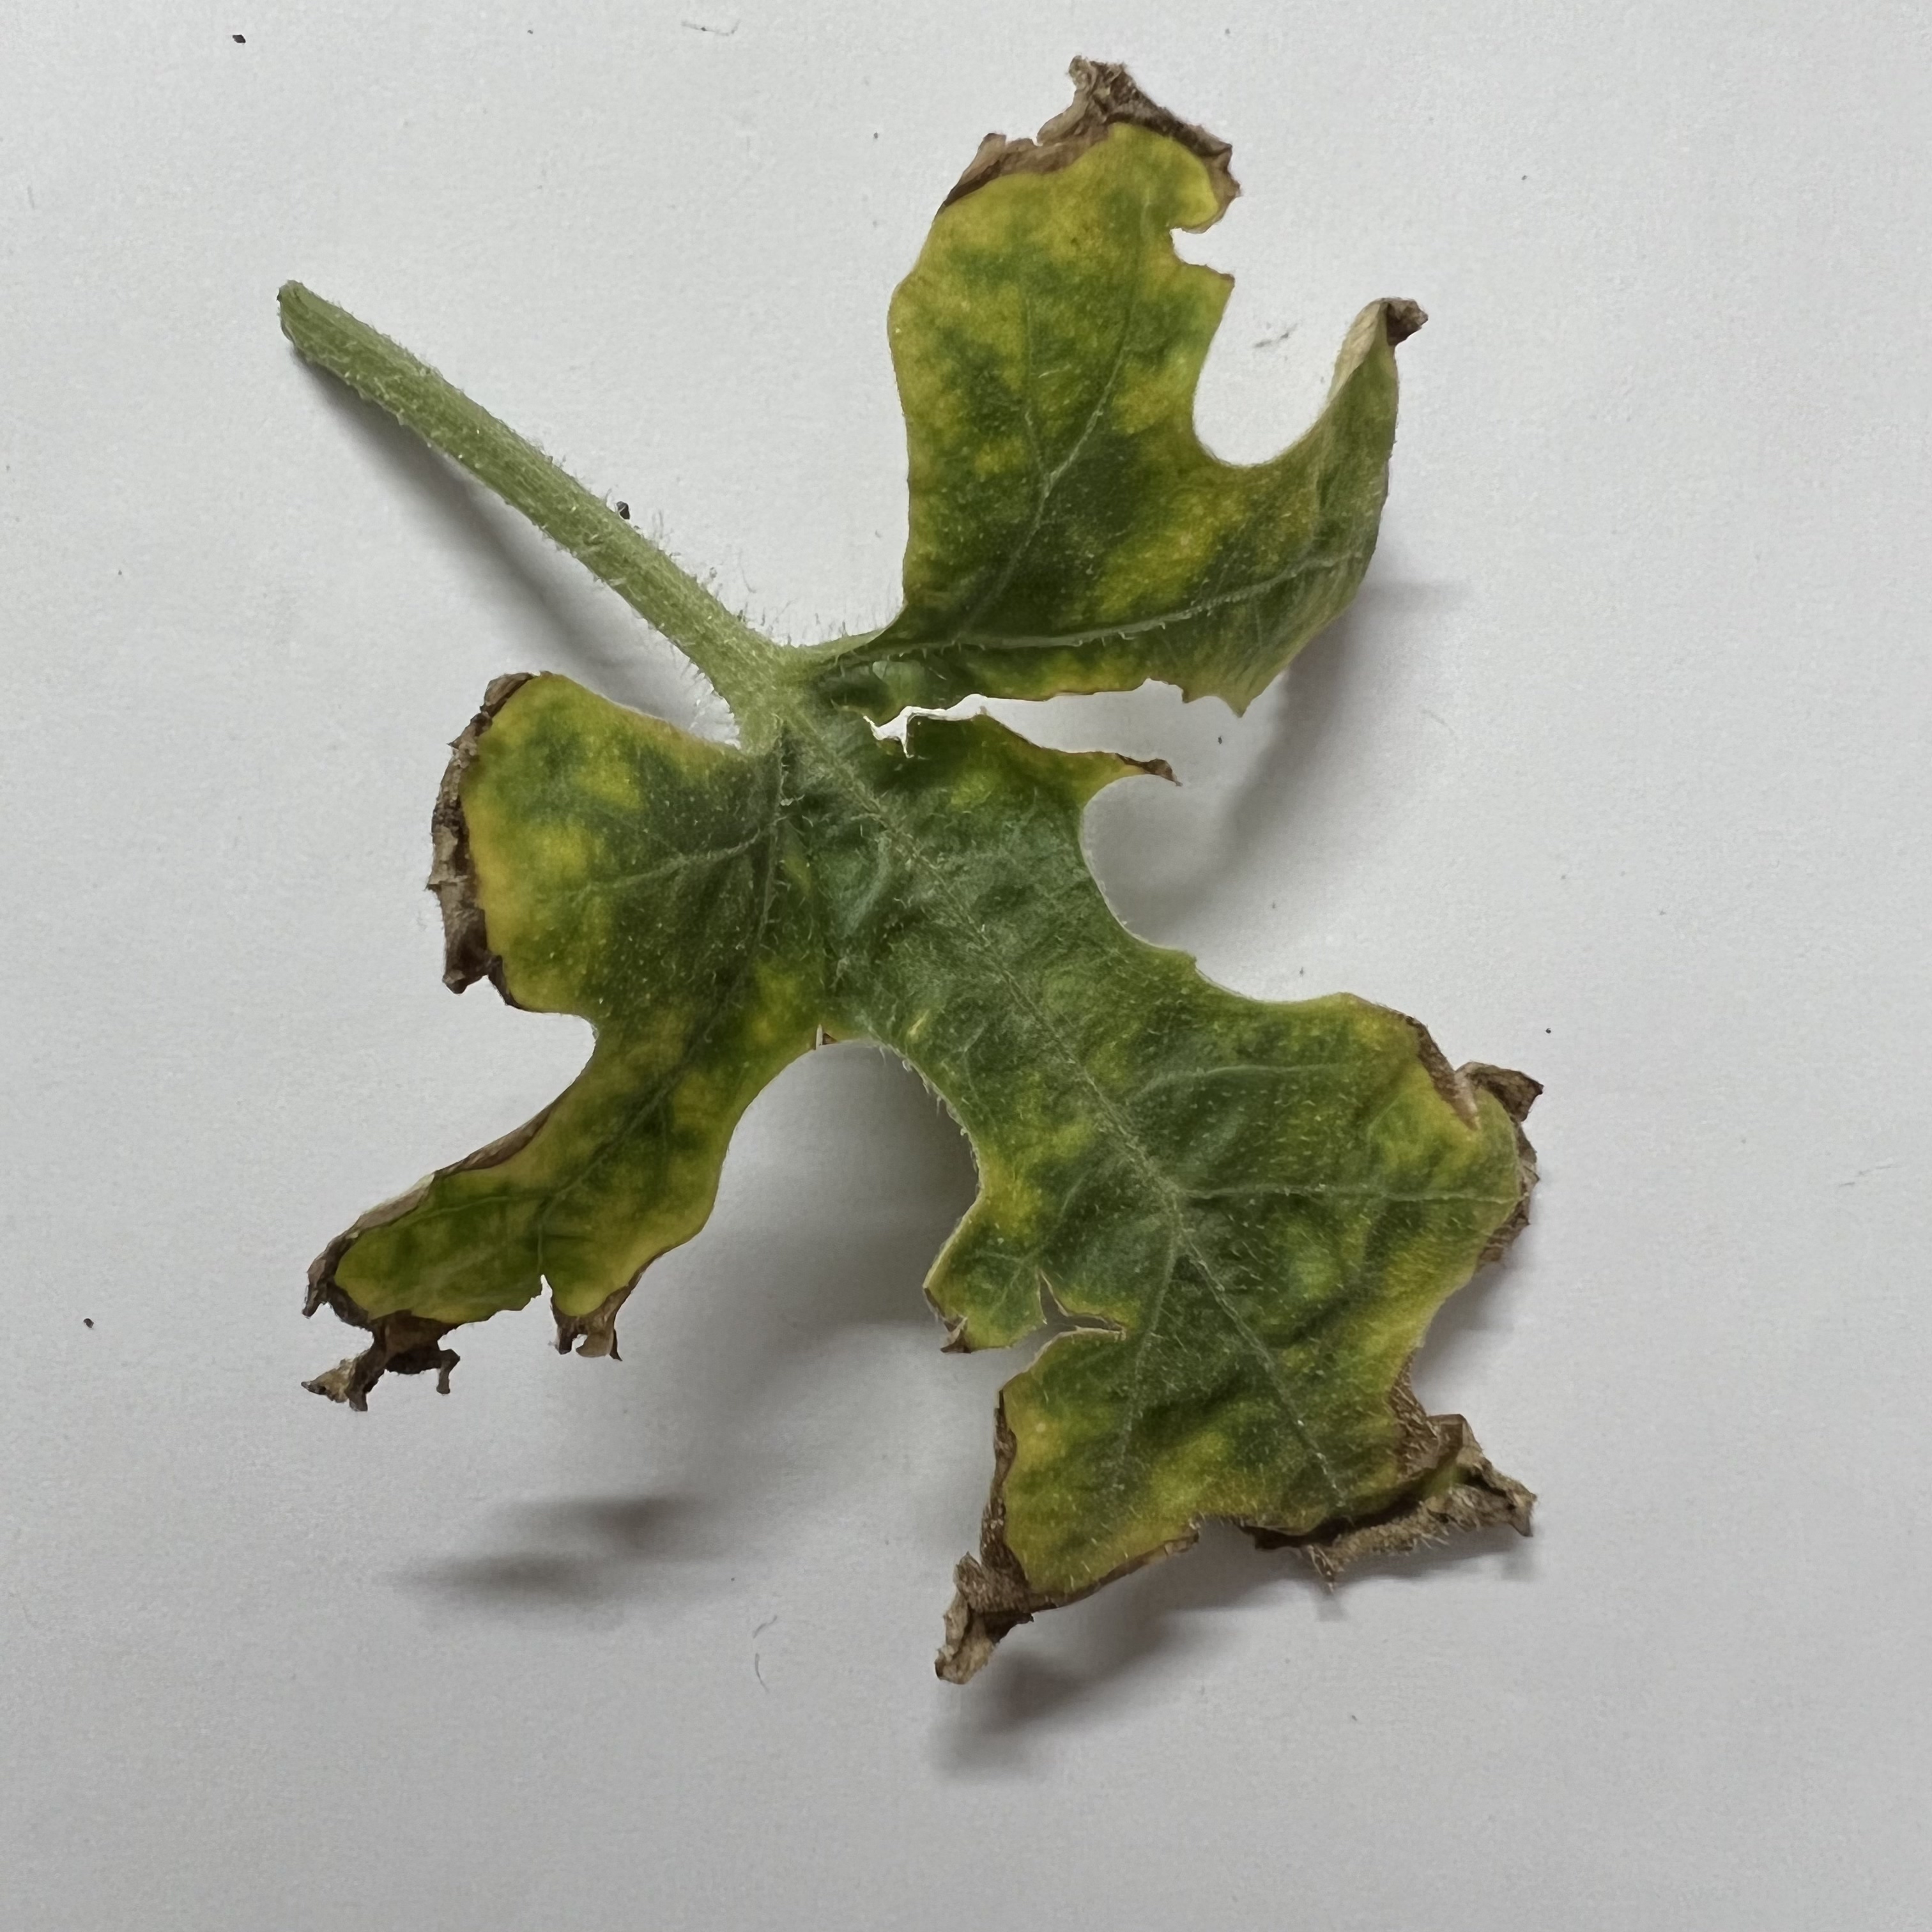
Label: Downy_Mildew